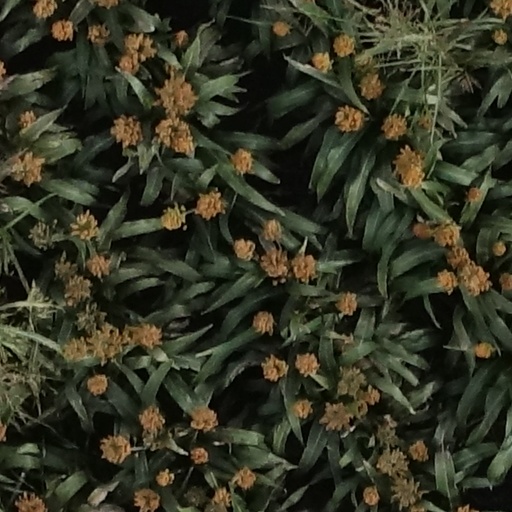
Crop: sorghum